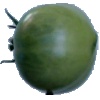
Label: Tomato not Ripened 1